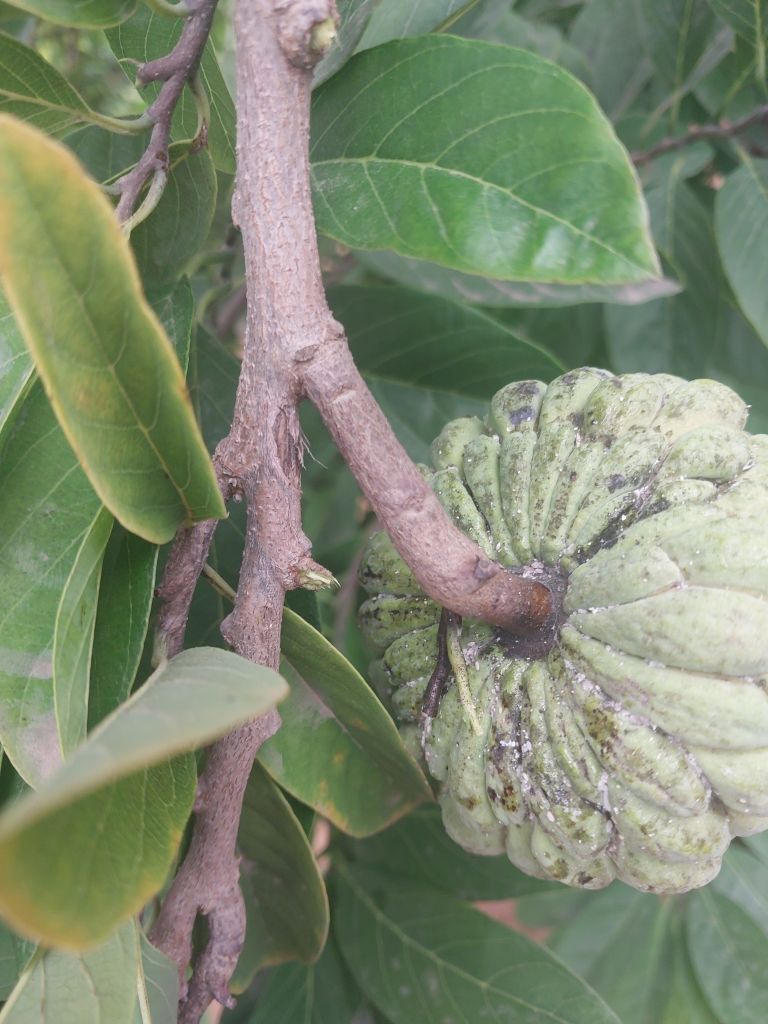
Disease label: Leaf spot on fruit